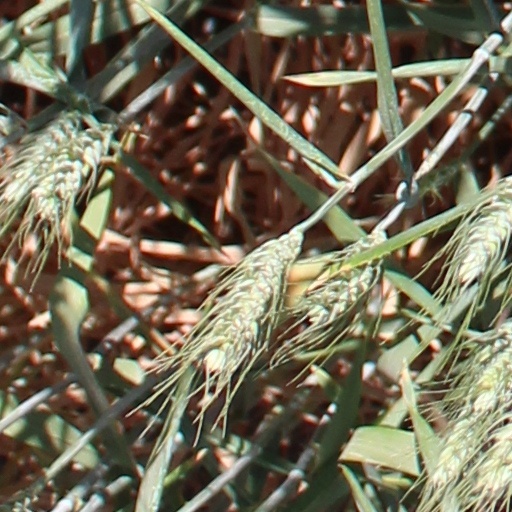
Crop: wheat